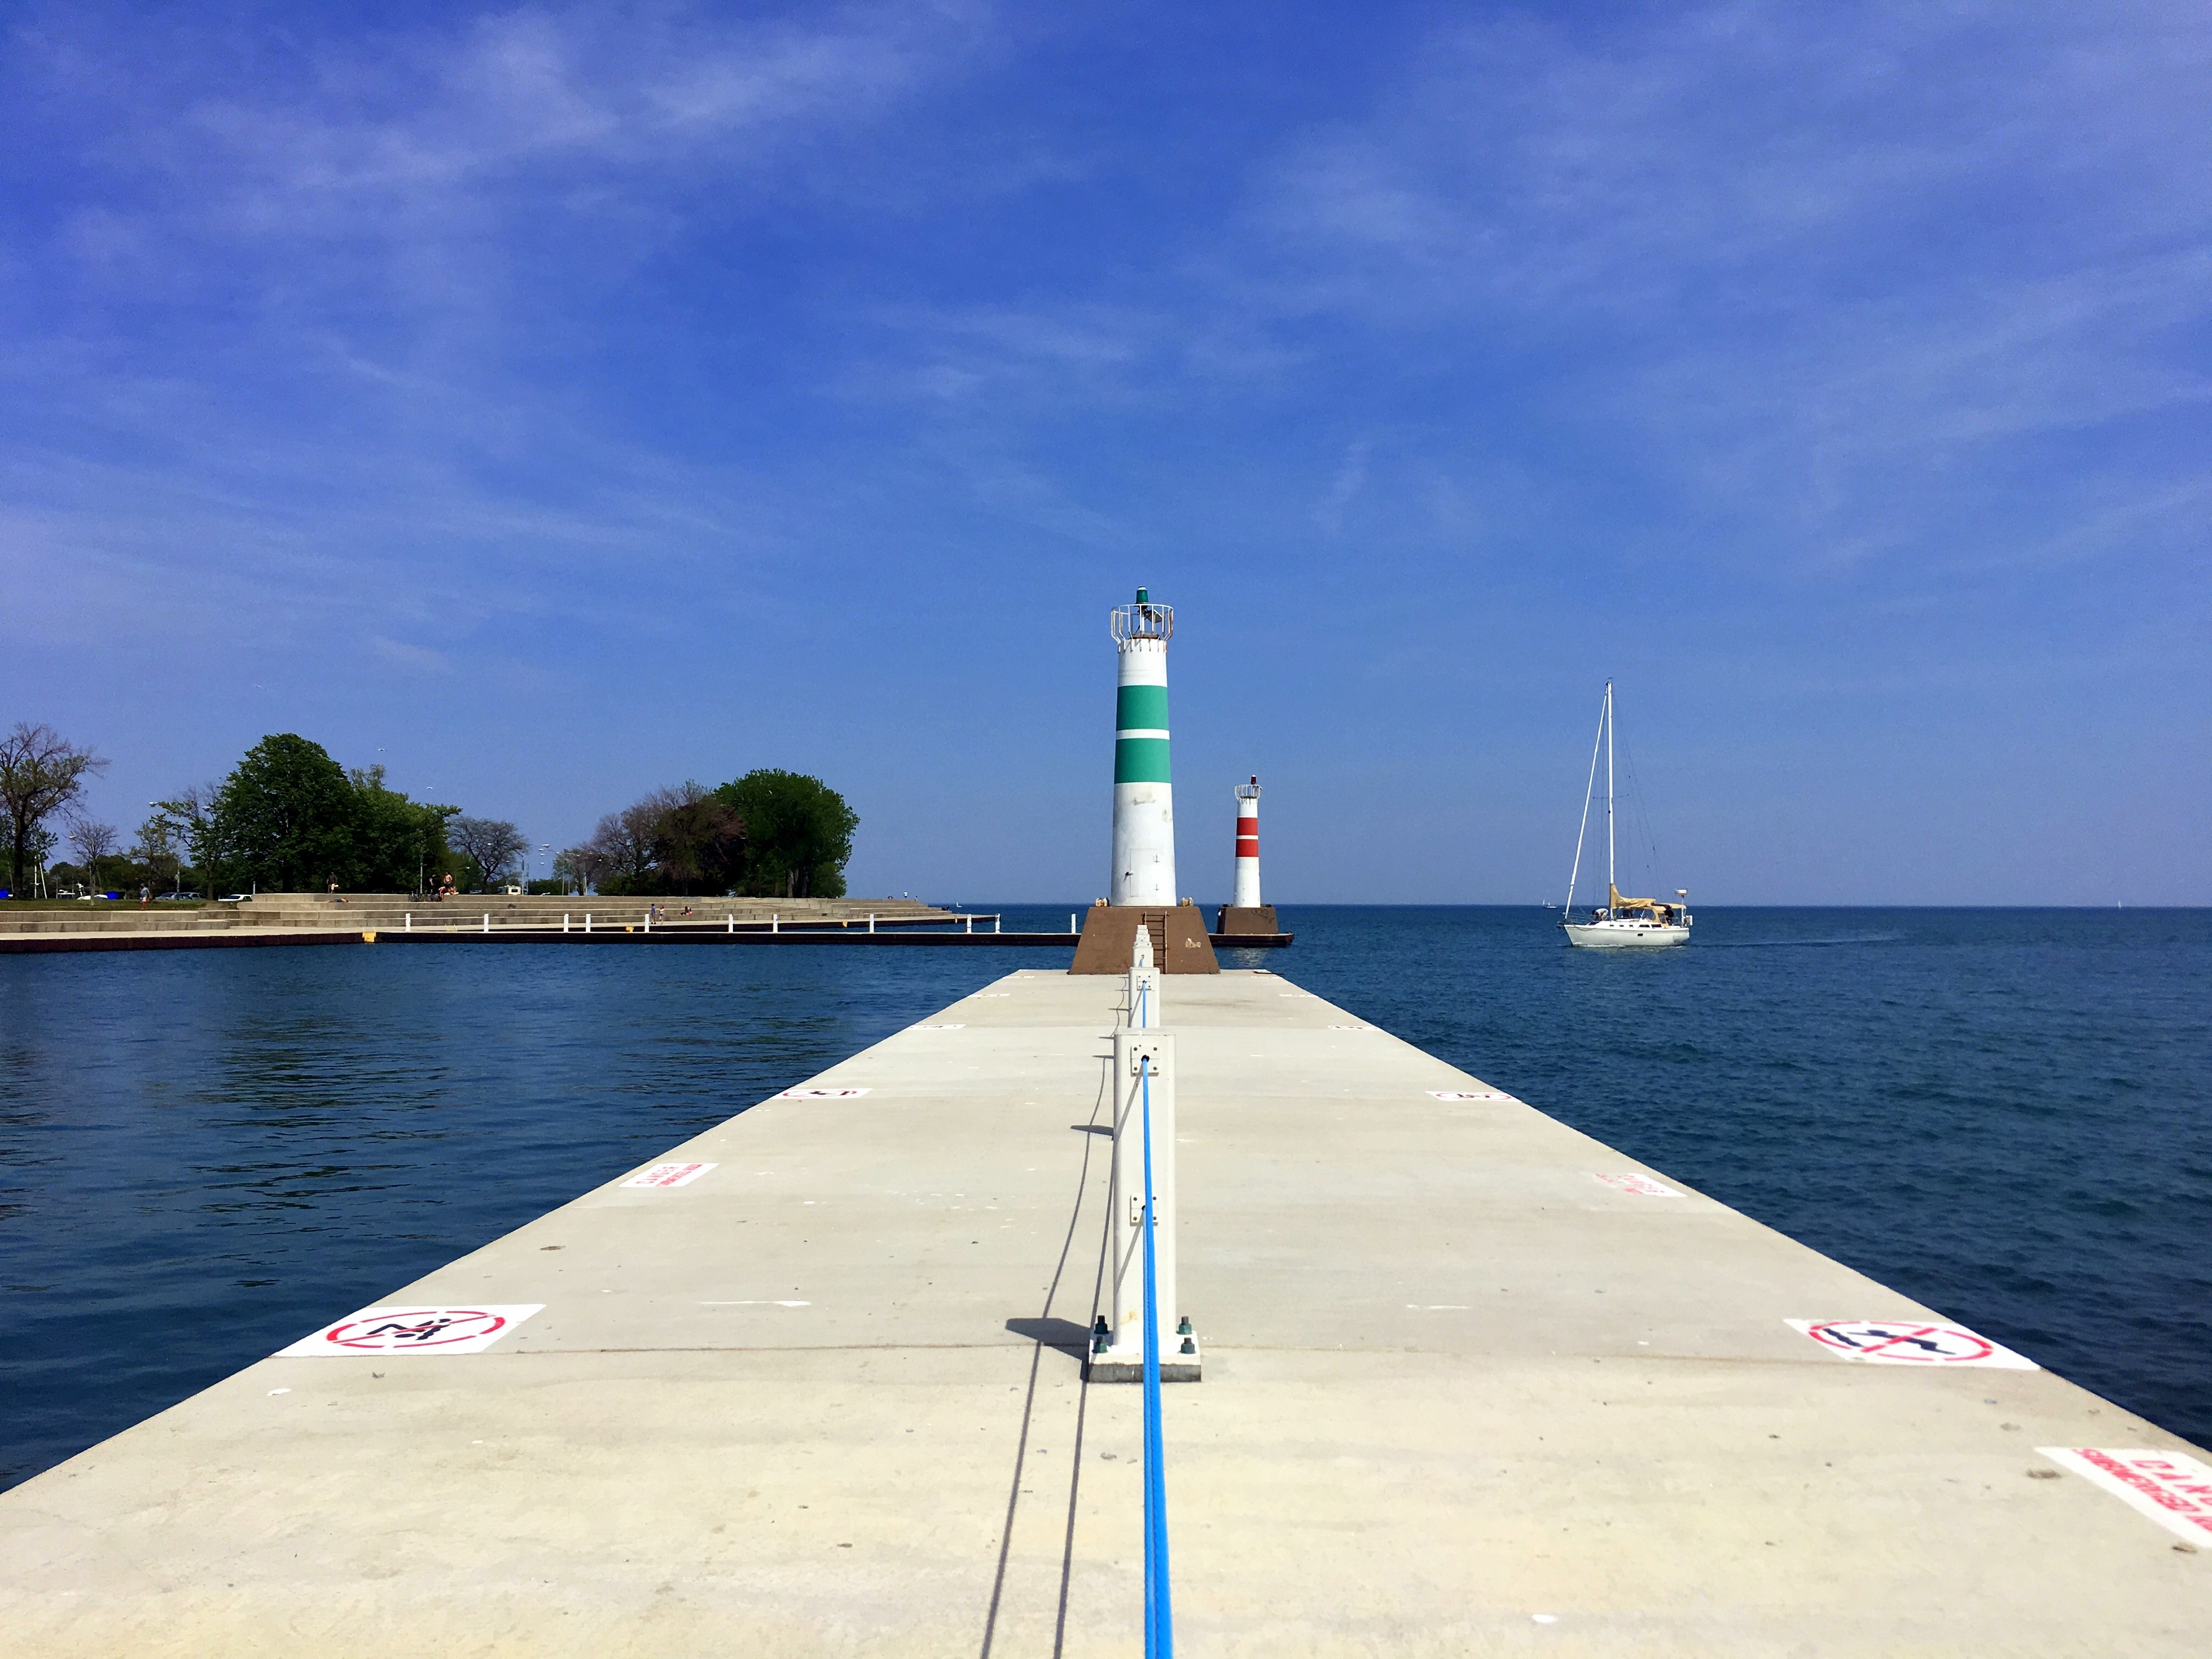
beach, sea, coast, water, ocean, horizon, lighthouse, sky, boat, shore, lake, summer, vacation, vehicle, tower, scenic, bay, chicago, harbor, beacon, blue, sailboat, outdoors, nautical, boating, navigation, maritime, cape